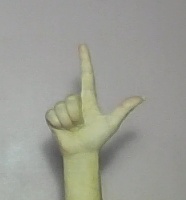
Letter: laam